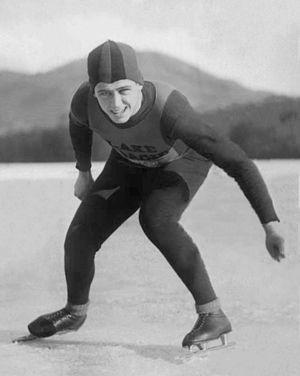
John Amos Shea dit Jack Shea, né le 7 septembre 1910 et mort le 22 janvier 2002, est un patineur de vitesse américain.